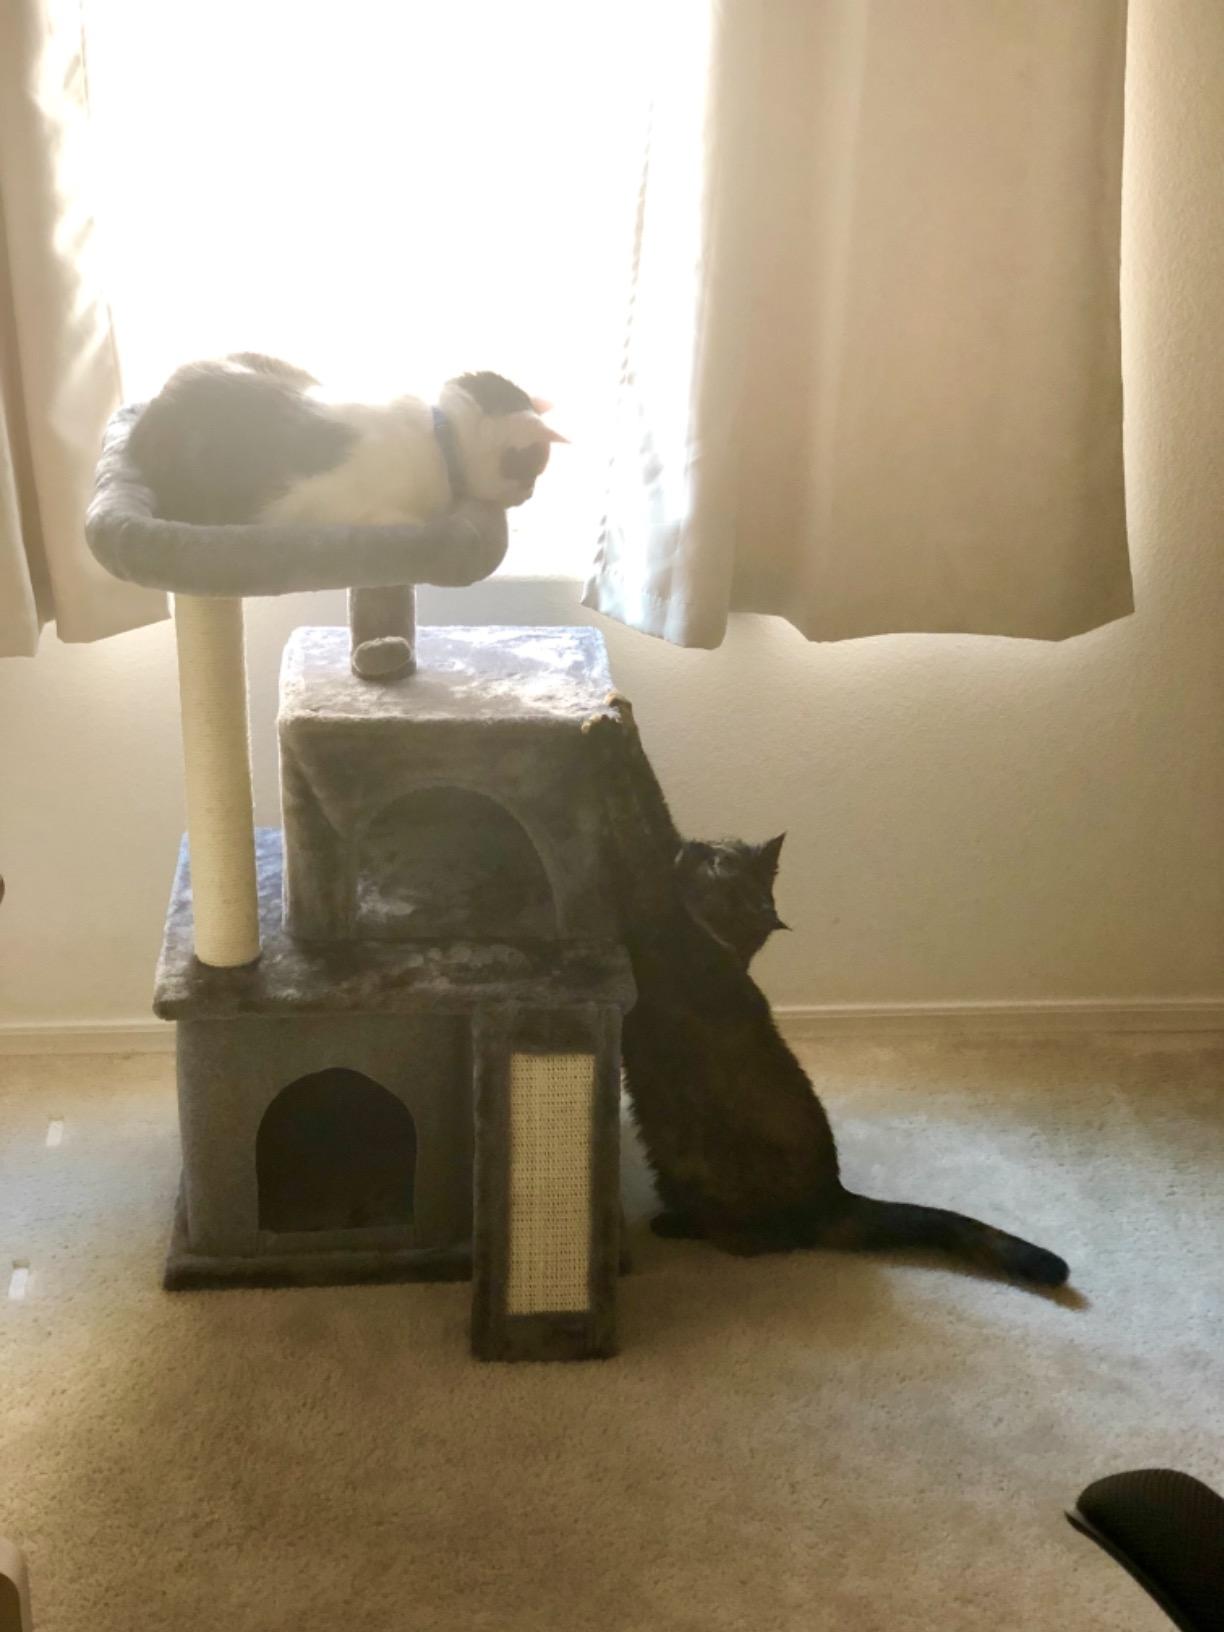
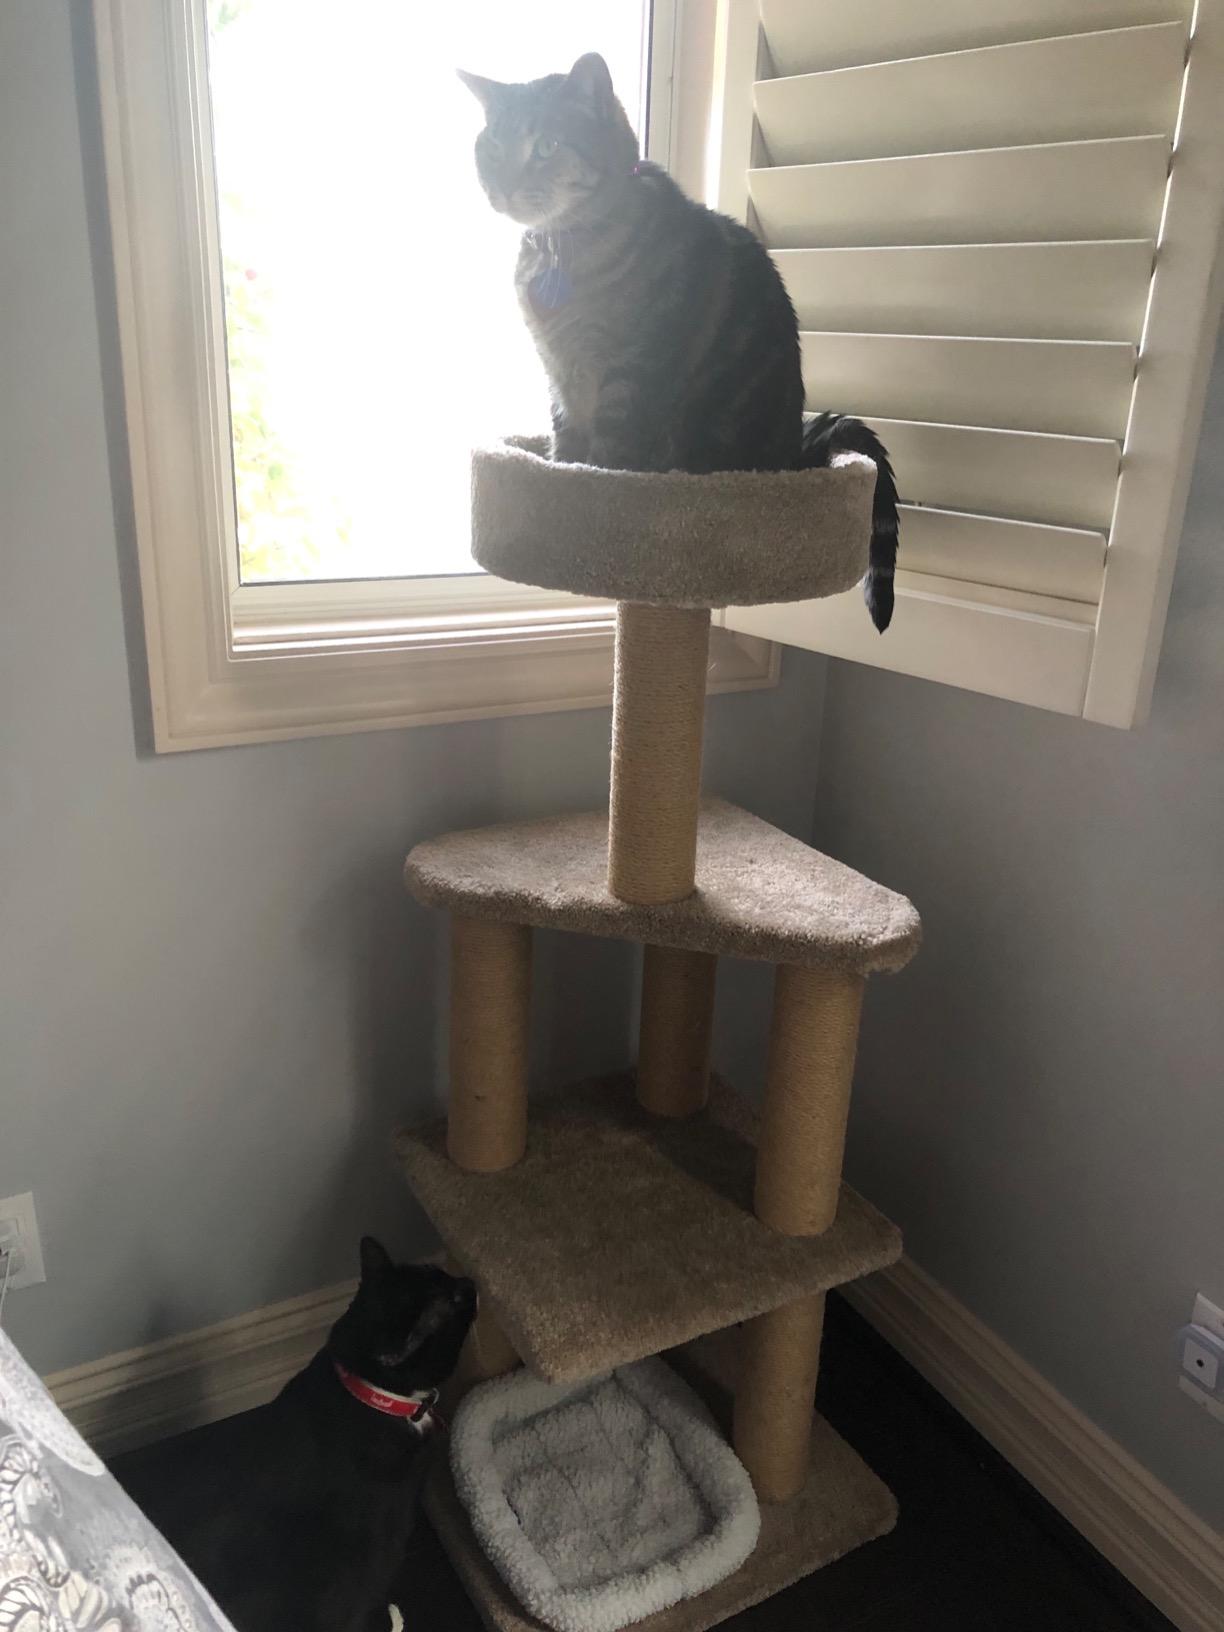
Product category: items_cat tree
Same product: no